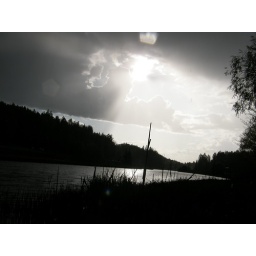
the river beside our house